Sunnyside League Football Club

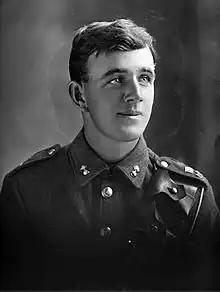
Edward John Parker

On September 26, 1918 Sunnyside player Edward John Parker was killed in action in France aged 24. He was buried at Lebucquiere Communal Cemetery Extension, Pas-de-Calais, France. William Charles Dalton, a Sunnyside player, and saddler by trade, died whilst at war on November 8, 1918 from pneumonia aged 25.